Józef Piłsudski

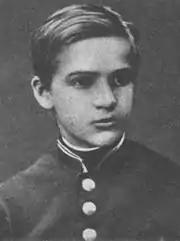
Piłsudski, schoolboy

Piłsudski was born 5 December 1867 to the noble Piłsudski family at their manor of Zulov near the village of Zulov (now Zalavas in Lithuania). The village had been part of the Russian Empire since 1795, having previously been part of the Grand Duchy of Lithuania, an integral part of the Polish–Lithuanian Commonwealth from 1569 to 1795. After World War I, the village was part of the Vilnius Region that was contested between Lithuania and Poland throughout the interwar period. From 1922 until 1939, the village was in the Second Polish Republic. During World War II, the village suffered Soviet and German occupations. The estate was part of the dowry brought by his mother, Maria, a member of the wealthy Billewicz family. The Piłsudski family, although pauperized, cherished Polish patriotic traditions, and are characterized either as Polish or as Polonized Lithuanians. Józef was the second son born to the family.